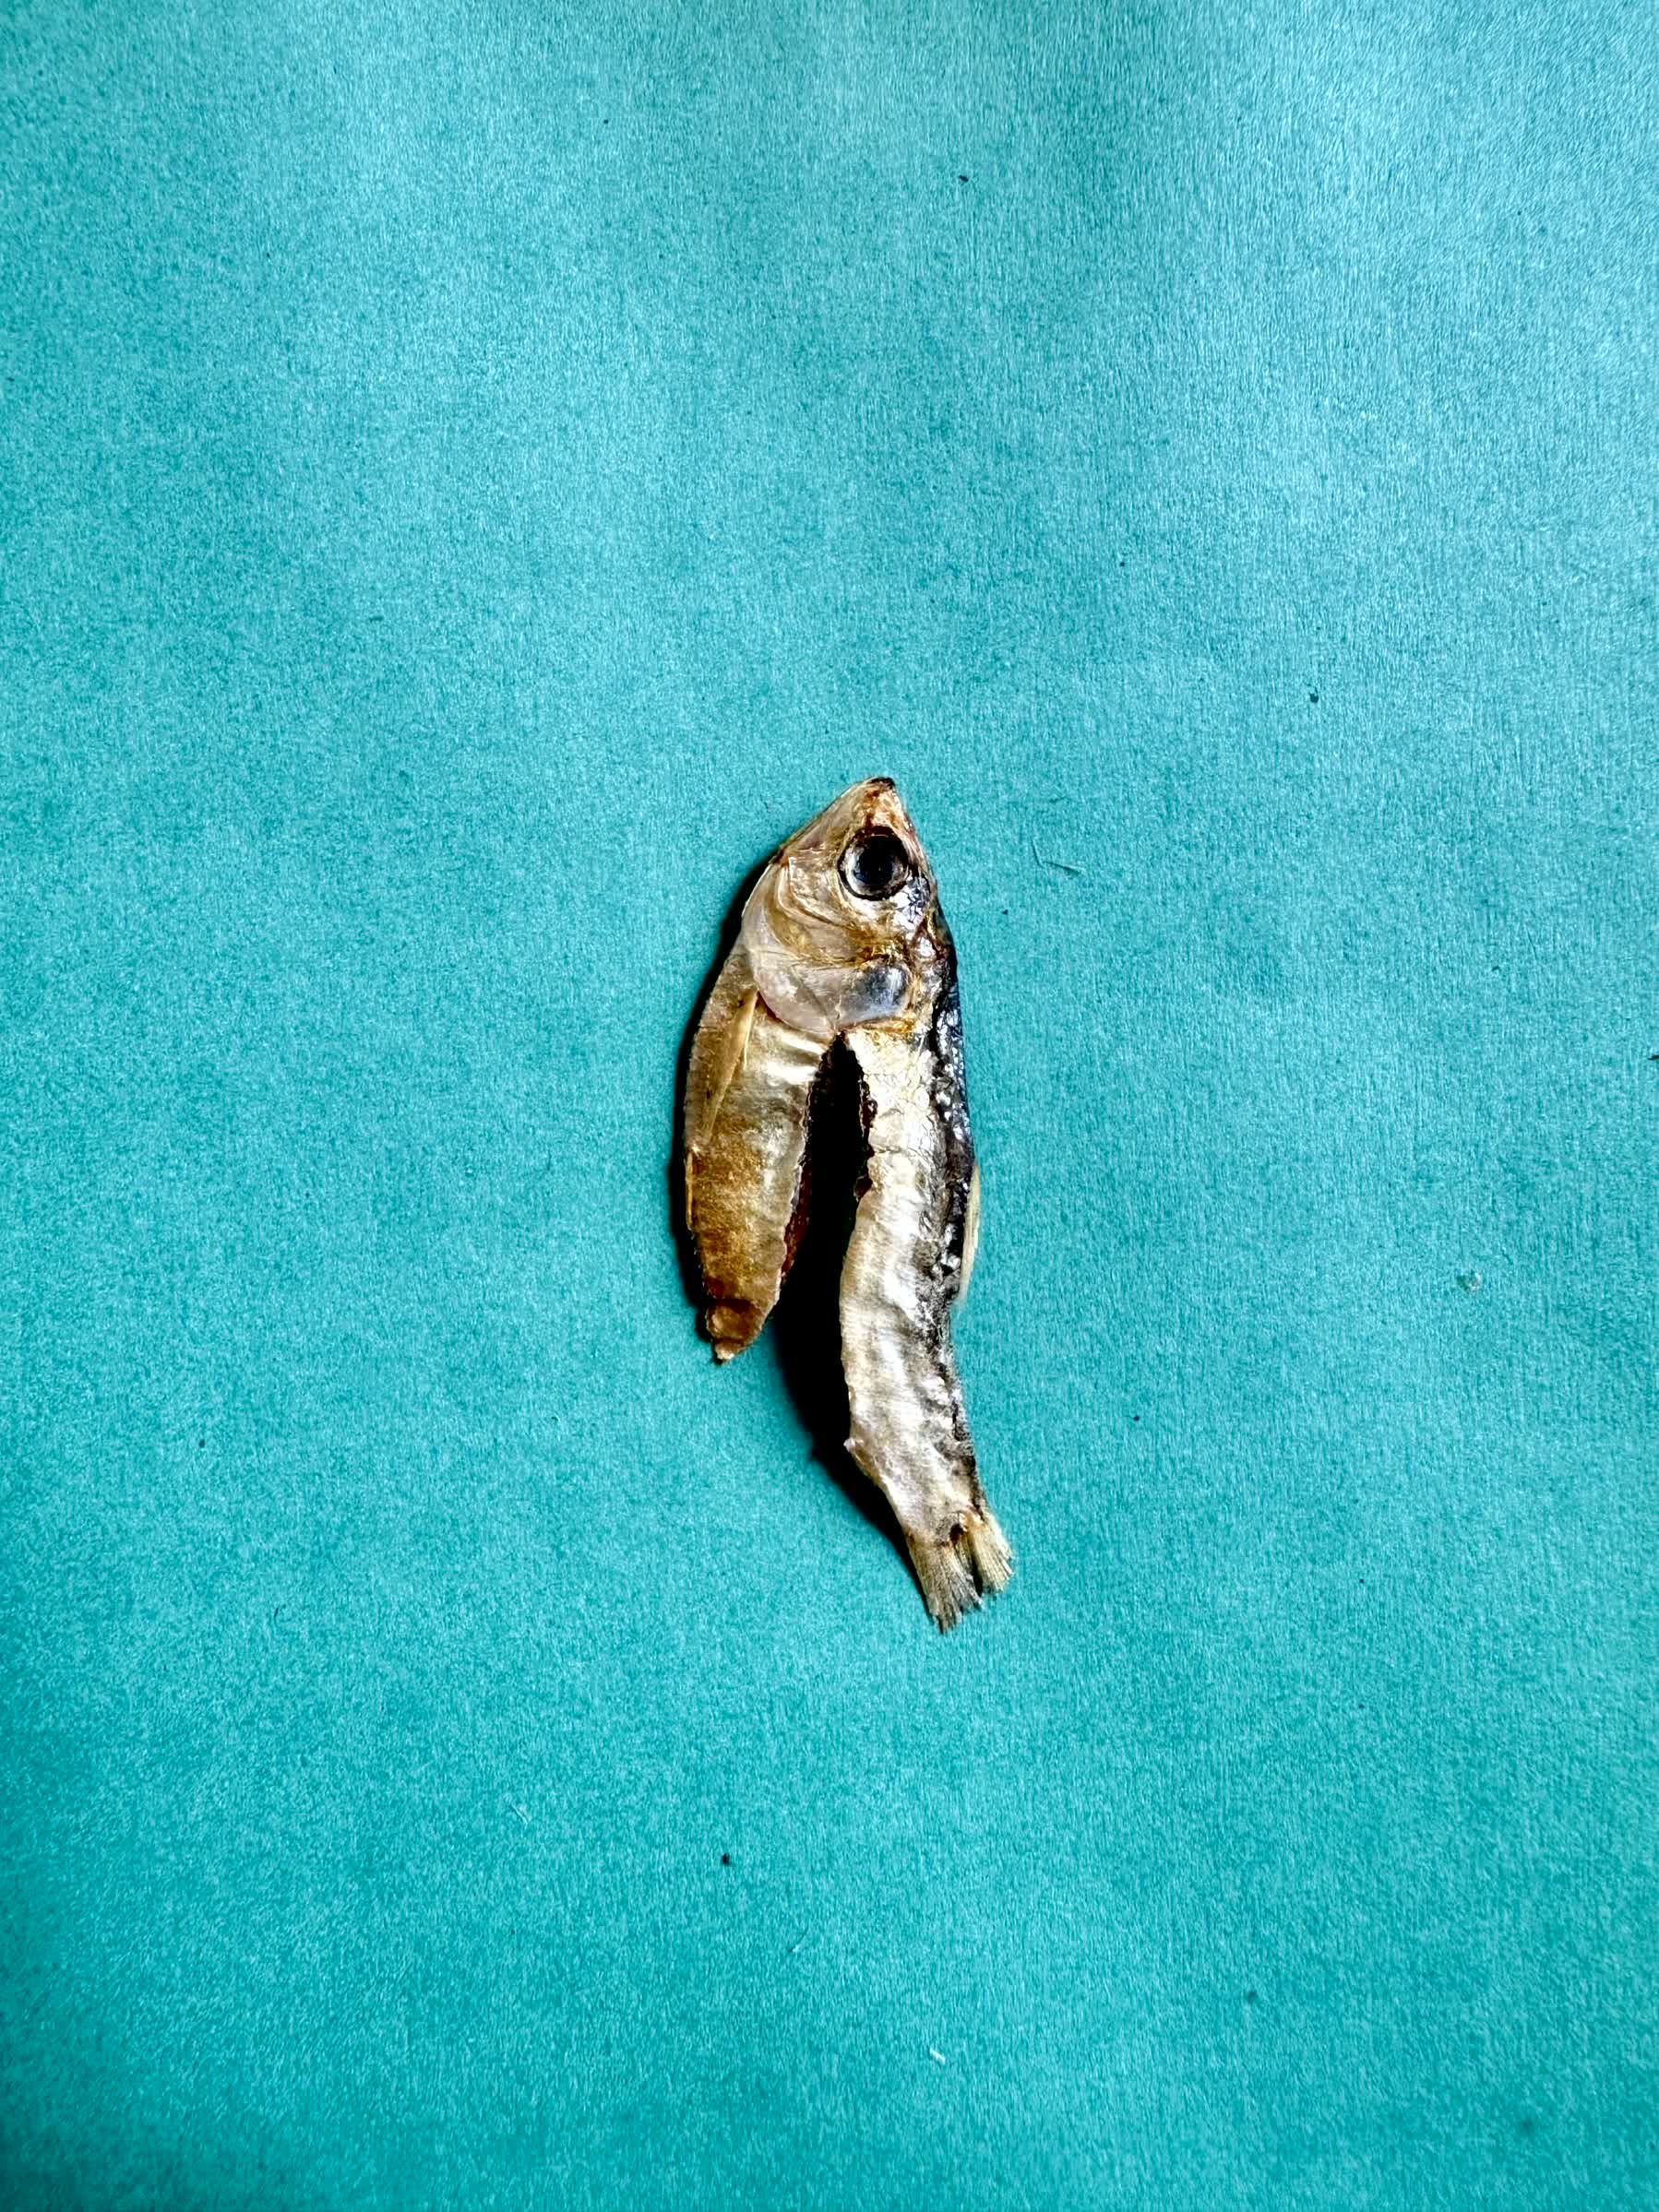
Species: Chapila